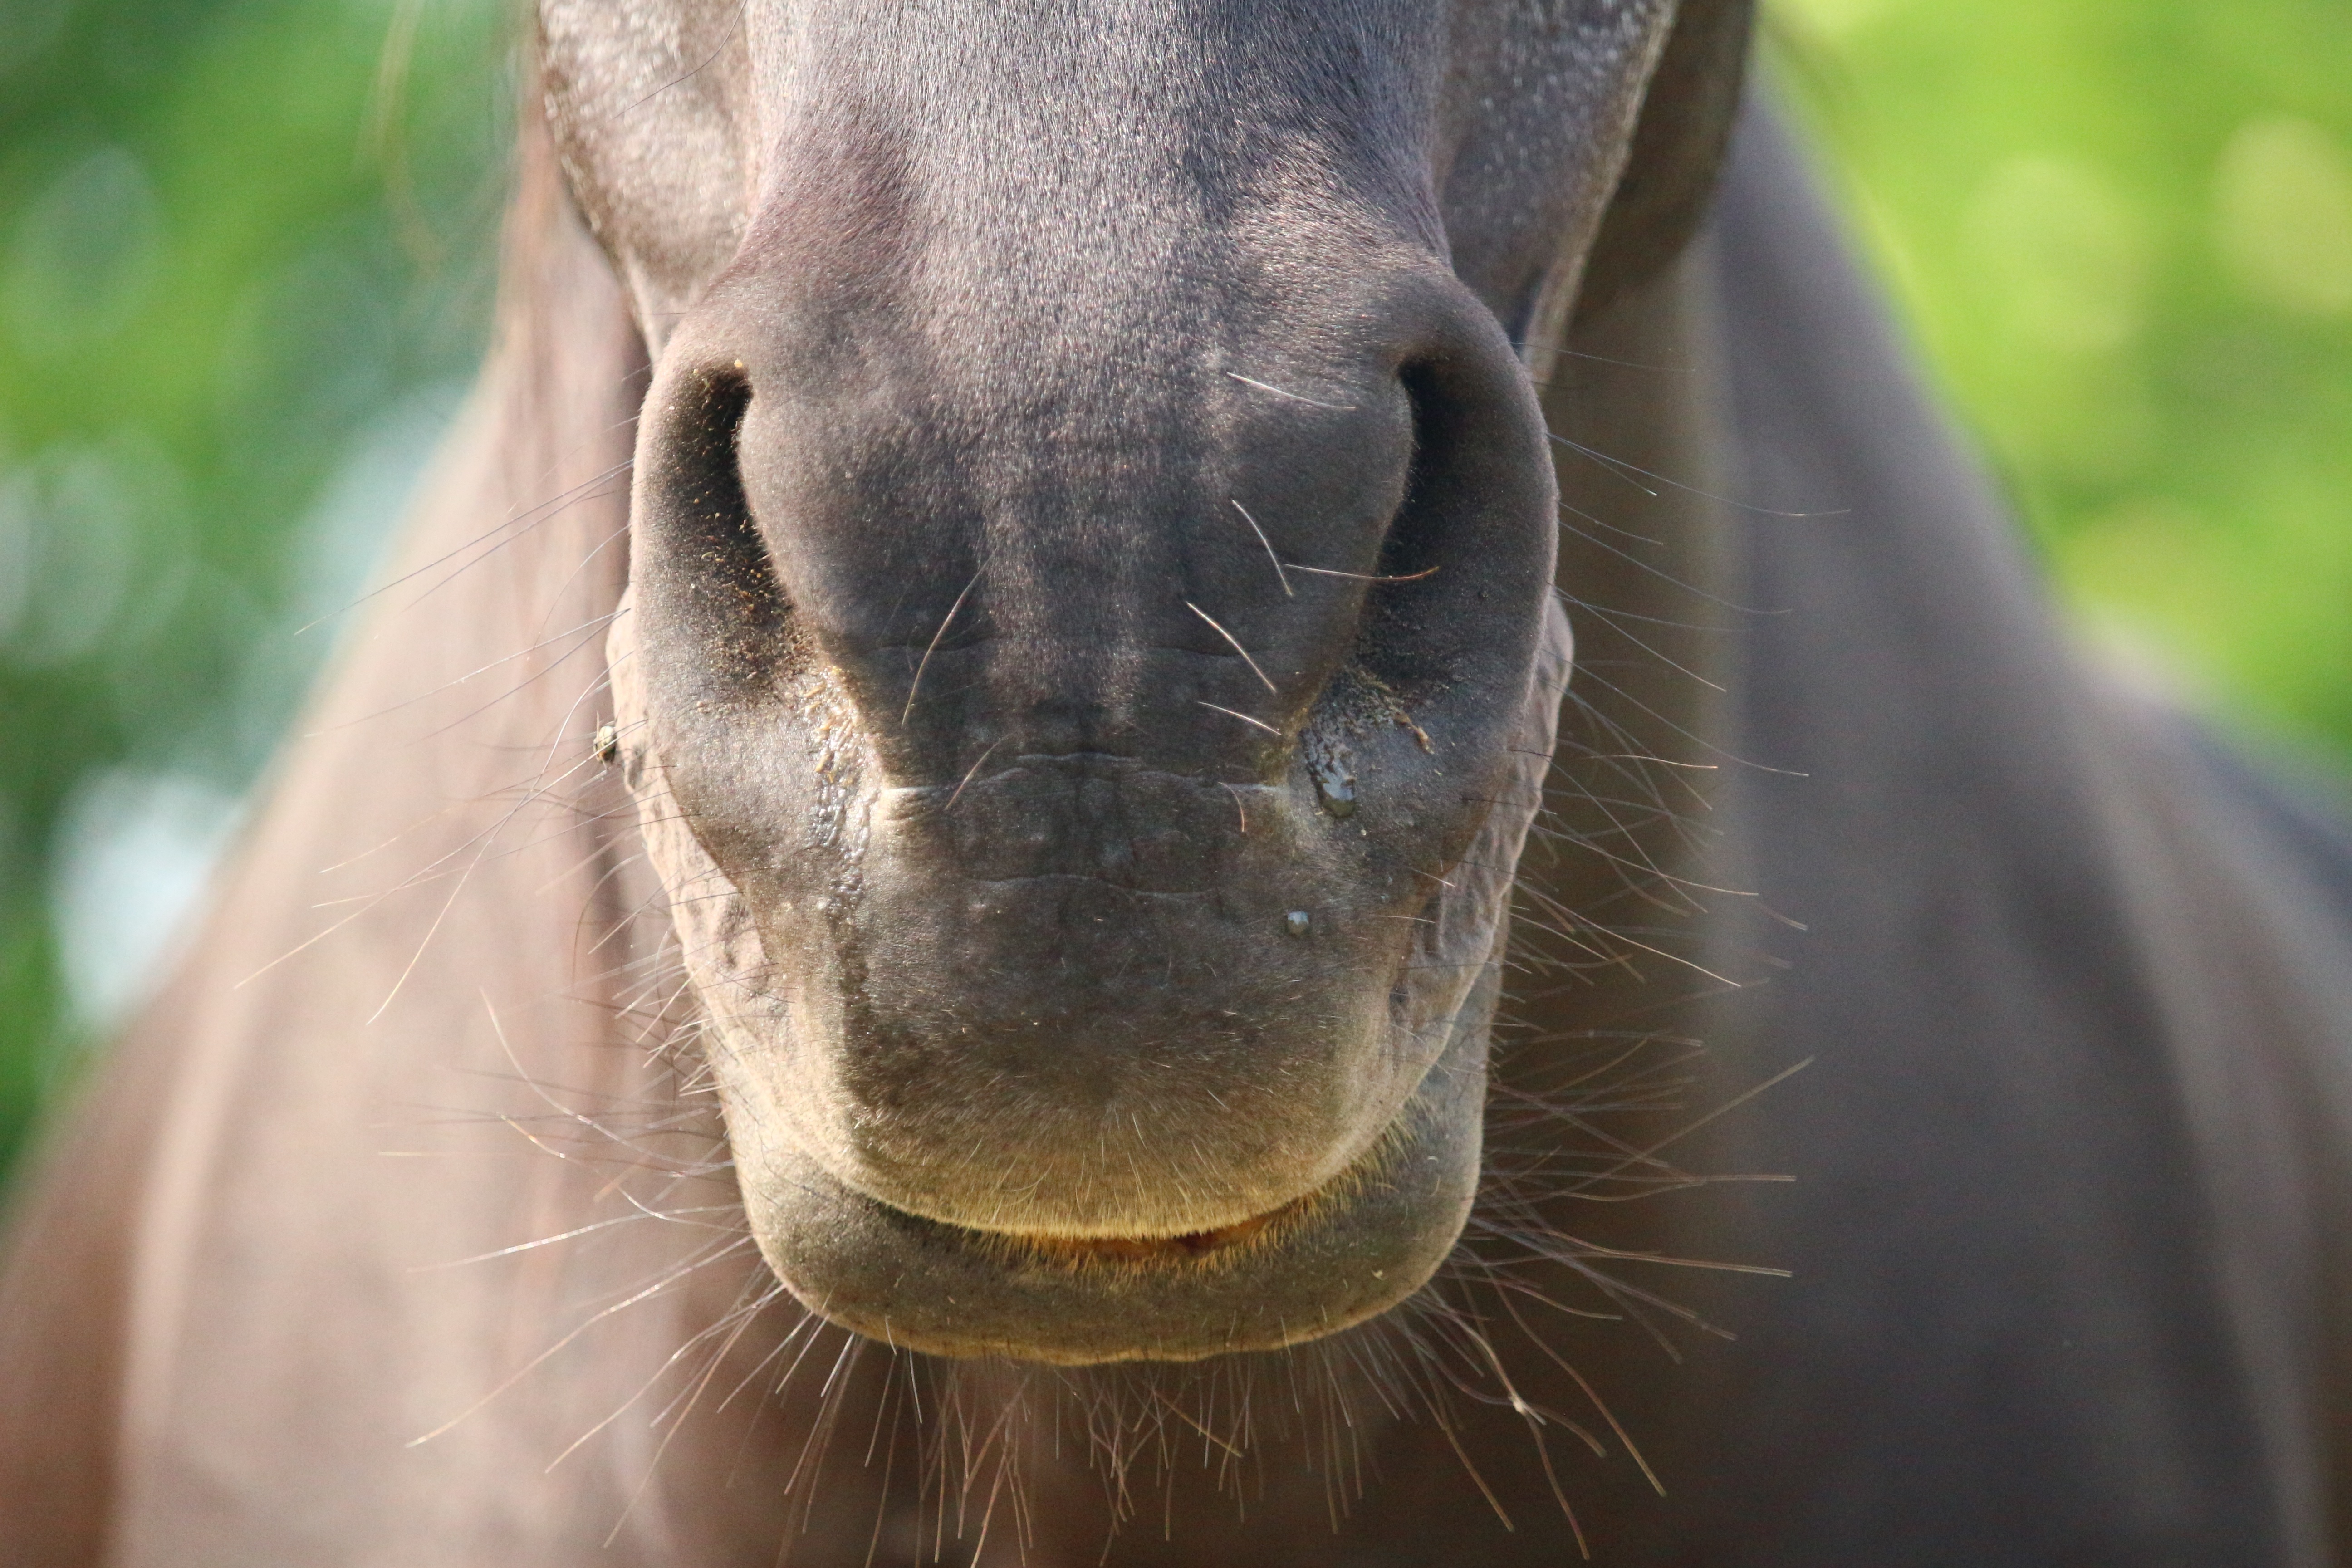
wildlife, zoo, horse, mammal, mane, fauna, elephant, close up, nose, snout, head, vertebrate, rap, horse head, nostrils, thoroughbred arabian, indian elephant, horses mouth, elephants and mammoths